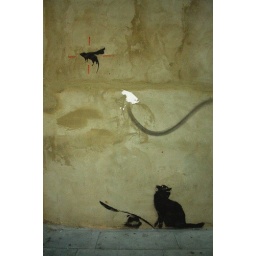
And there was the addition of the paper plane by Part2ism!